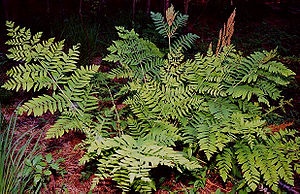
Kongebregne (slægt)
Kongebregne (Osmunda regalis)
Kongebregne (Osmunda regalis)
"Kongebregne-slægten består af 5-10 arter, som er udbredt i næsten alle tempererede egne. De kendes på, at de har to slags løv: de finnede, grønne ""blade"", som har fotosyntese, og de oprette sporebærere med store nøgne sporehuse. På grund af de den store mængde sporebærere, der modner samtidigt og antager en gyldenbrun farve, ser det ud, som om bregnerne blomstrer. Her omtales kun de arter, som er vildtvoksende i Danmark, eller som dyrkes her.